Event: Nepal Earthquake
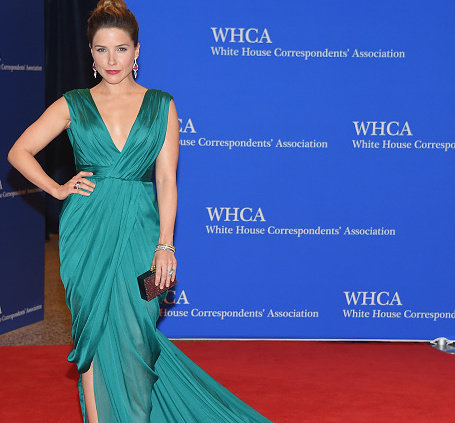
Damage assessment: no_damage